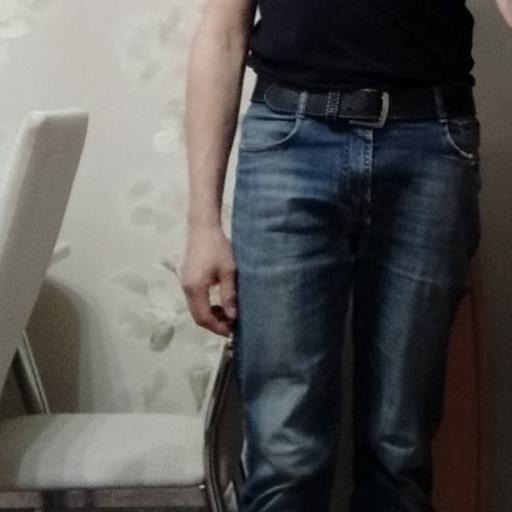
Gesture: no_gesture